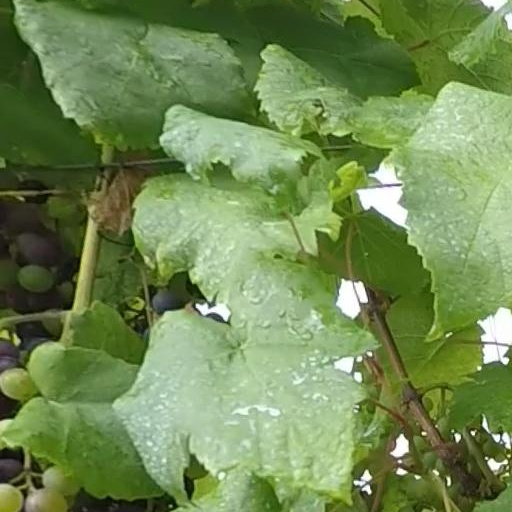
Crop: grape